West Ham United F.C.

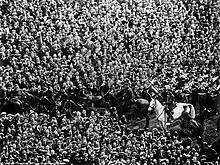
"Billie" the White Horse, saviour of the 1923 FA Cup final

In 1919, still under King's leadership, West Ham gained entrance to the Football League Second Division, their first game being a 1–1 draw with Lincoln City, and were promoted to the First Division in 1923, also making it to the first ever FA Cup final to be held at the old Wembley Stadium. Their opponents were Bolton Wanderers. This was also known as the "White Horse final", so named because an estimated 200,000 people came to see the match and the crowd was spilling out on to the pitch, which had to be cleared prior to kick-off by "Billie", a giant white horse (actually grey) being ridden by PC George Scorey. The cup final match itself ended 2–0 to Bolton. The team enjoyed mixed success in the First Division but retained their status for ten years and reached the FA Cup semi-final in 1933.